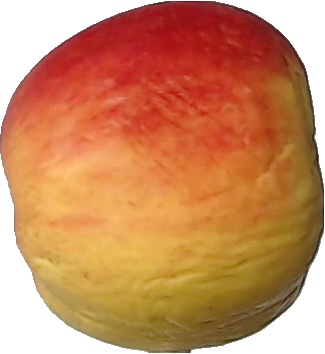
Label: apple_red_yellow_1